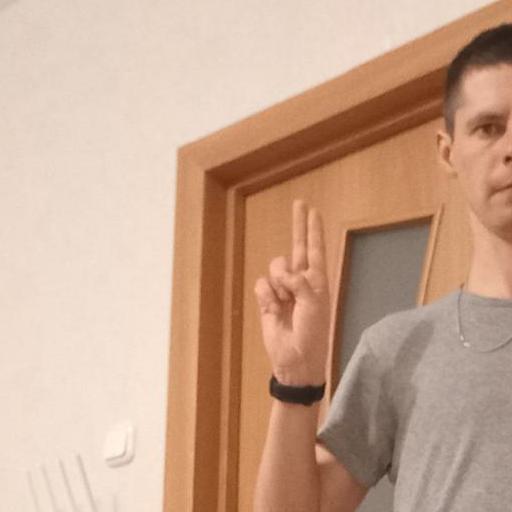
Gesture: two_up